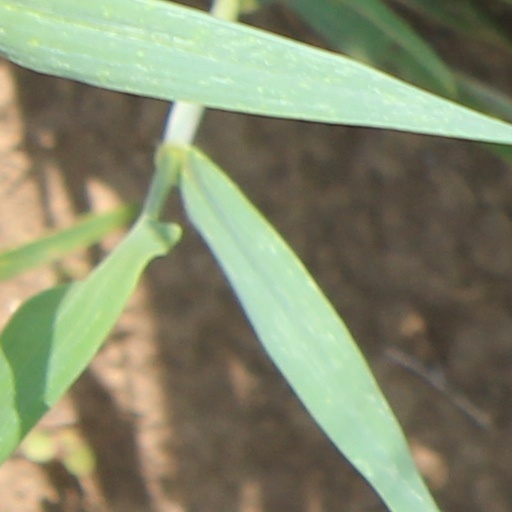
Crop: wheat